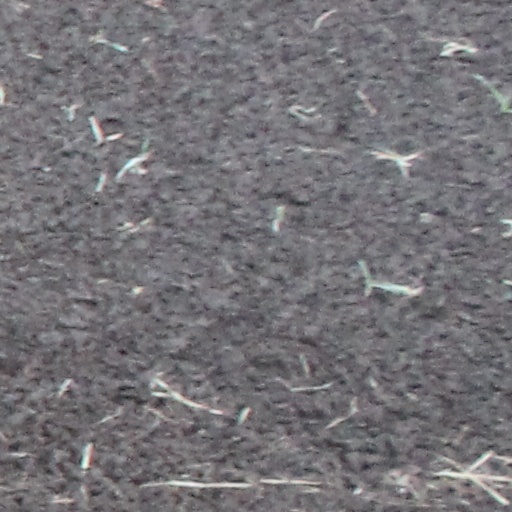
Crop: wheat